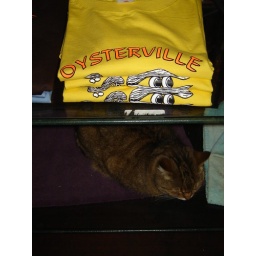
This is inside the Oysterville Store, where Misty the cat (my new icon) likes to sit, under the bright yellow t-shirts.